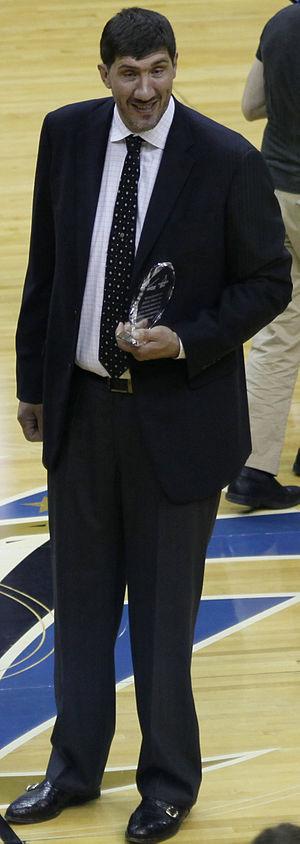
Cet article présente la liste du nombre de joueurs étrangers ayant évolué en NBA.
L’Élan béarnais Pau-Lacq-Orthez est un club professionnel de basket-ball basé à Pau.
Gheorghe « Ghiță » Mureșan, né le 14 février 1971 à Tritenii de Jos dans le județ de Cluj, est un ancien joueur roumain de basket-ball mesurant 2,32 m. Il est marié à Liliana et a deux enfants : Gheorghe Junior et Victor.